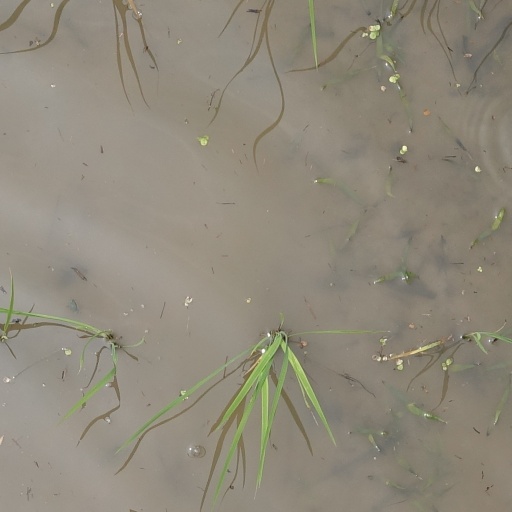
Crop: rice